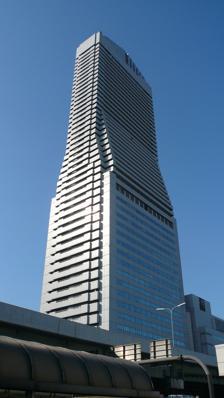
Building: Osaka Bay Tower
Country: Japan
Year built: 1993
Mixed-use Skyscraper in Osaka, Japan Osaka Bay Tower General information Status Completed Location 2-1, 1 Benten, Minato-ku , Osaka , Japan Coordinates 34°40′10″N 135°27′40″E / 34.669327°N 135.461151°E / 34.669327; 135.461151 Completed March 1993 Height Roof 200.05 m (656.3 ft) Top floor 188.7 m (619 ft) Technical details Floor count 51 Design and construction Architect(s) Yasui Architects & Engineers, Inc. Main contractor Shimizu Corporation References The Osaka Bay Tower ( 大阪ベイタワー ) , also known as ORC 1 , is a mixed-use, mainly hotel and office, skyscraper in the Osaka Resort City 200 building complex located in the Minato-ku ward of Osaka , Japan . Completed in March 1993, it stands at 200 m (656 ft) tall, with the top floor located at 188.7 m (619 ft). It is the 5th tallest building in Osaka Prefecture and the 36th tallest building in Japan. See also List of tallest structures in Osaka Prefecture References